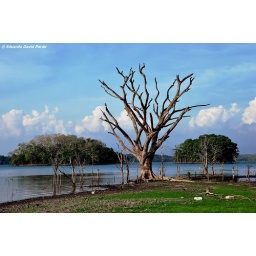
A dead tree and two little islands in a lake in Quezon City.